Hamilton Family Estate

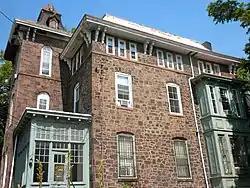
4039 Baltimore Ave., May 2010

The Hamilton Family Estate is a set of nine historic homes which are located in the Spruce Hill, Philadelphia, Pennsylvania.